St. Bessarion Church

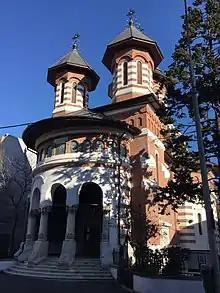
New St. Bessarion Church

The new church, located some 30 meters in front of the old one, carries an additional dedication, to Saints Constantine and Helena. The cornerstone was laid in 1910 and it was consecrated in 1913. The interior was painted in oil in 1912–1913. There are four "ktetor"s' portraits, depicting Elena and Constantin Eraclide, Metropolitan Conon Arămescu-Donici and King Carol I. During a 1968 restoration, the portico paintings of Saints Bessarion and Calinic of Cernica were completed. The grave of Elena Eraclide, who died in 1922, is located to the right of the entrance, and covered by a baldachin carved in marble.